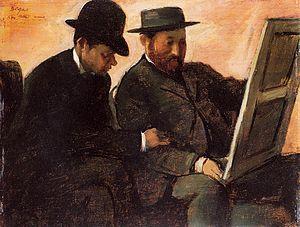
Paul Lafond, né à Rouen le 1ᵉʳ juillet 1847 et mort à Pau le 21 septembre 1918, est un dessinateur, collectionneur, historien de l’art, aquafortiste et dessinateur lithographe français, ainsi que conservateur du musée des Beaux-Arts de Pau.
Jean-Baptiste Alphonse Marie Christian Cherfils, né le 13 mars 1858 à Martigny et mort le 10 février 1926 à Paris, est un peintre, écrivain et sociologue français.